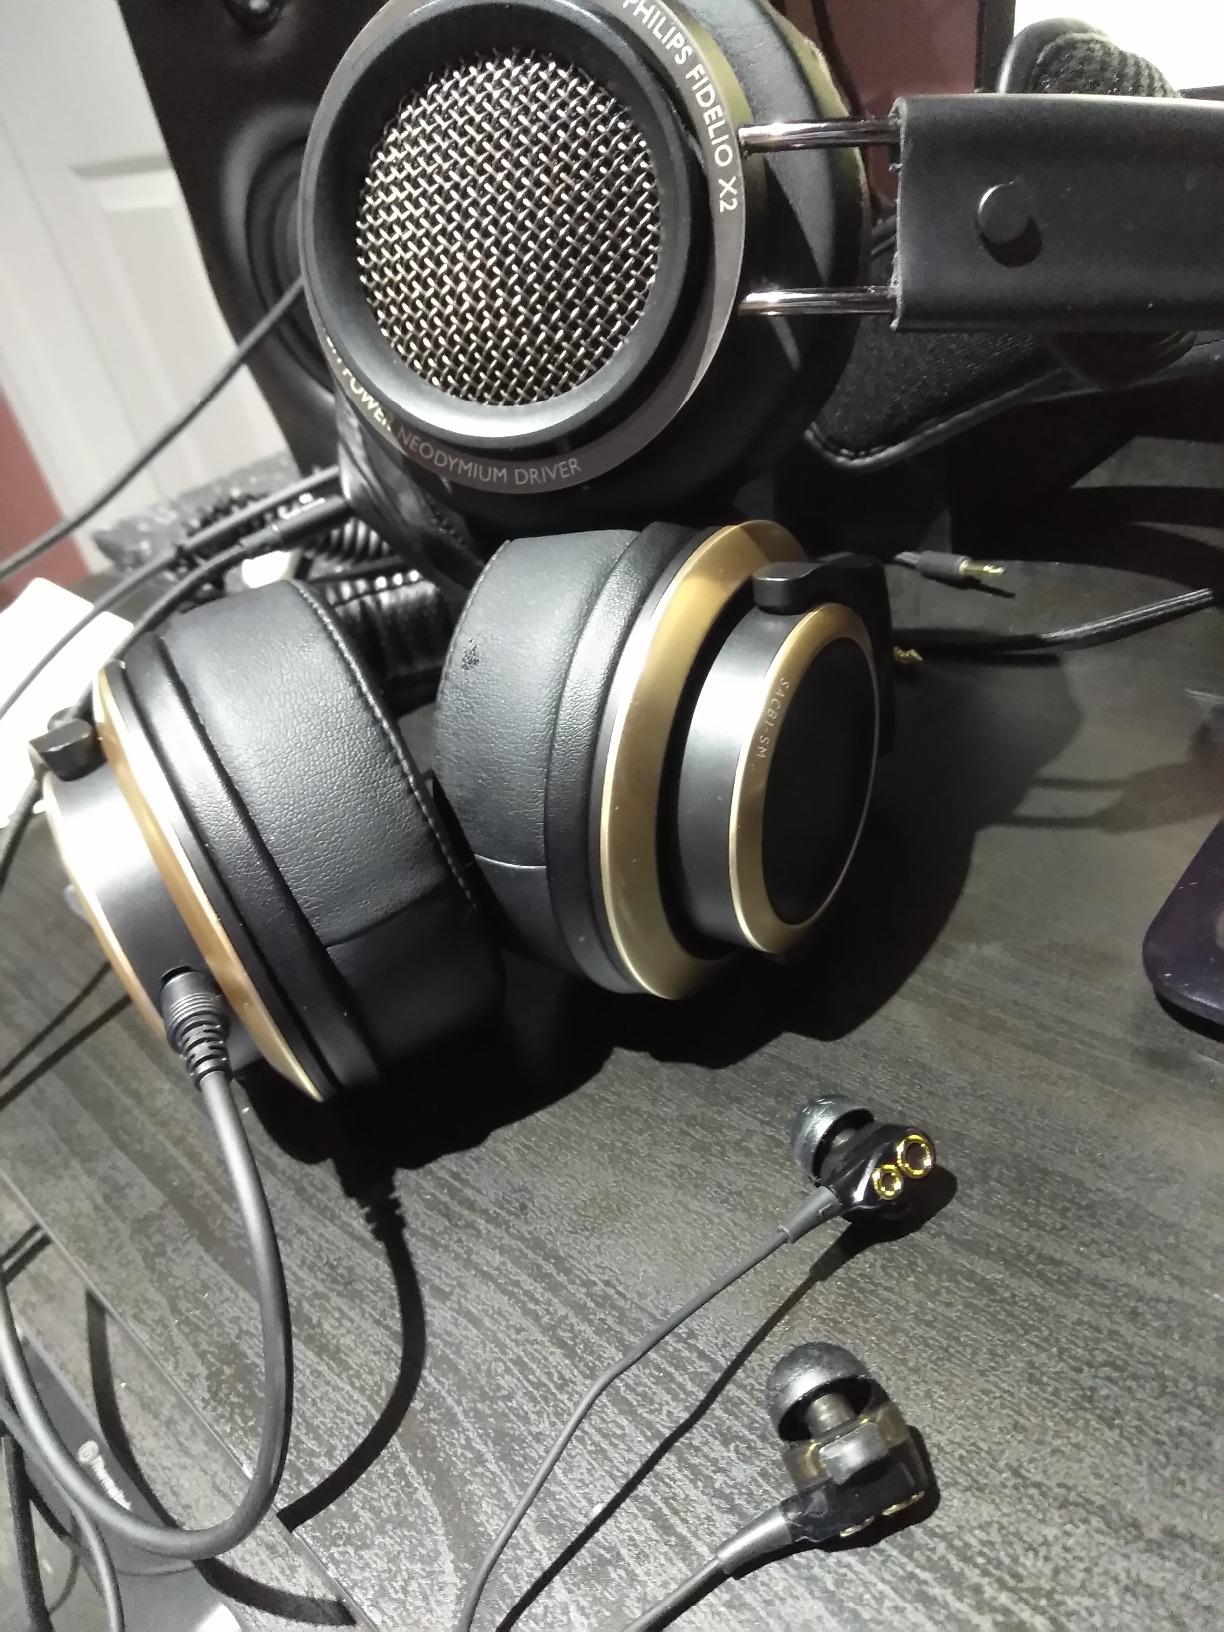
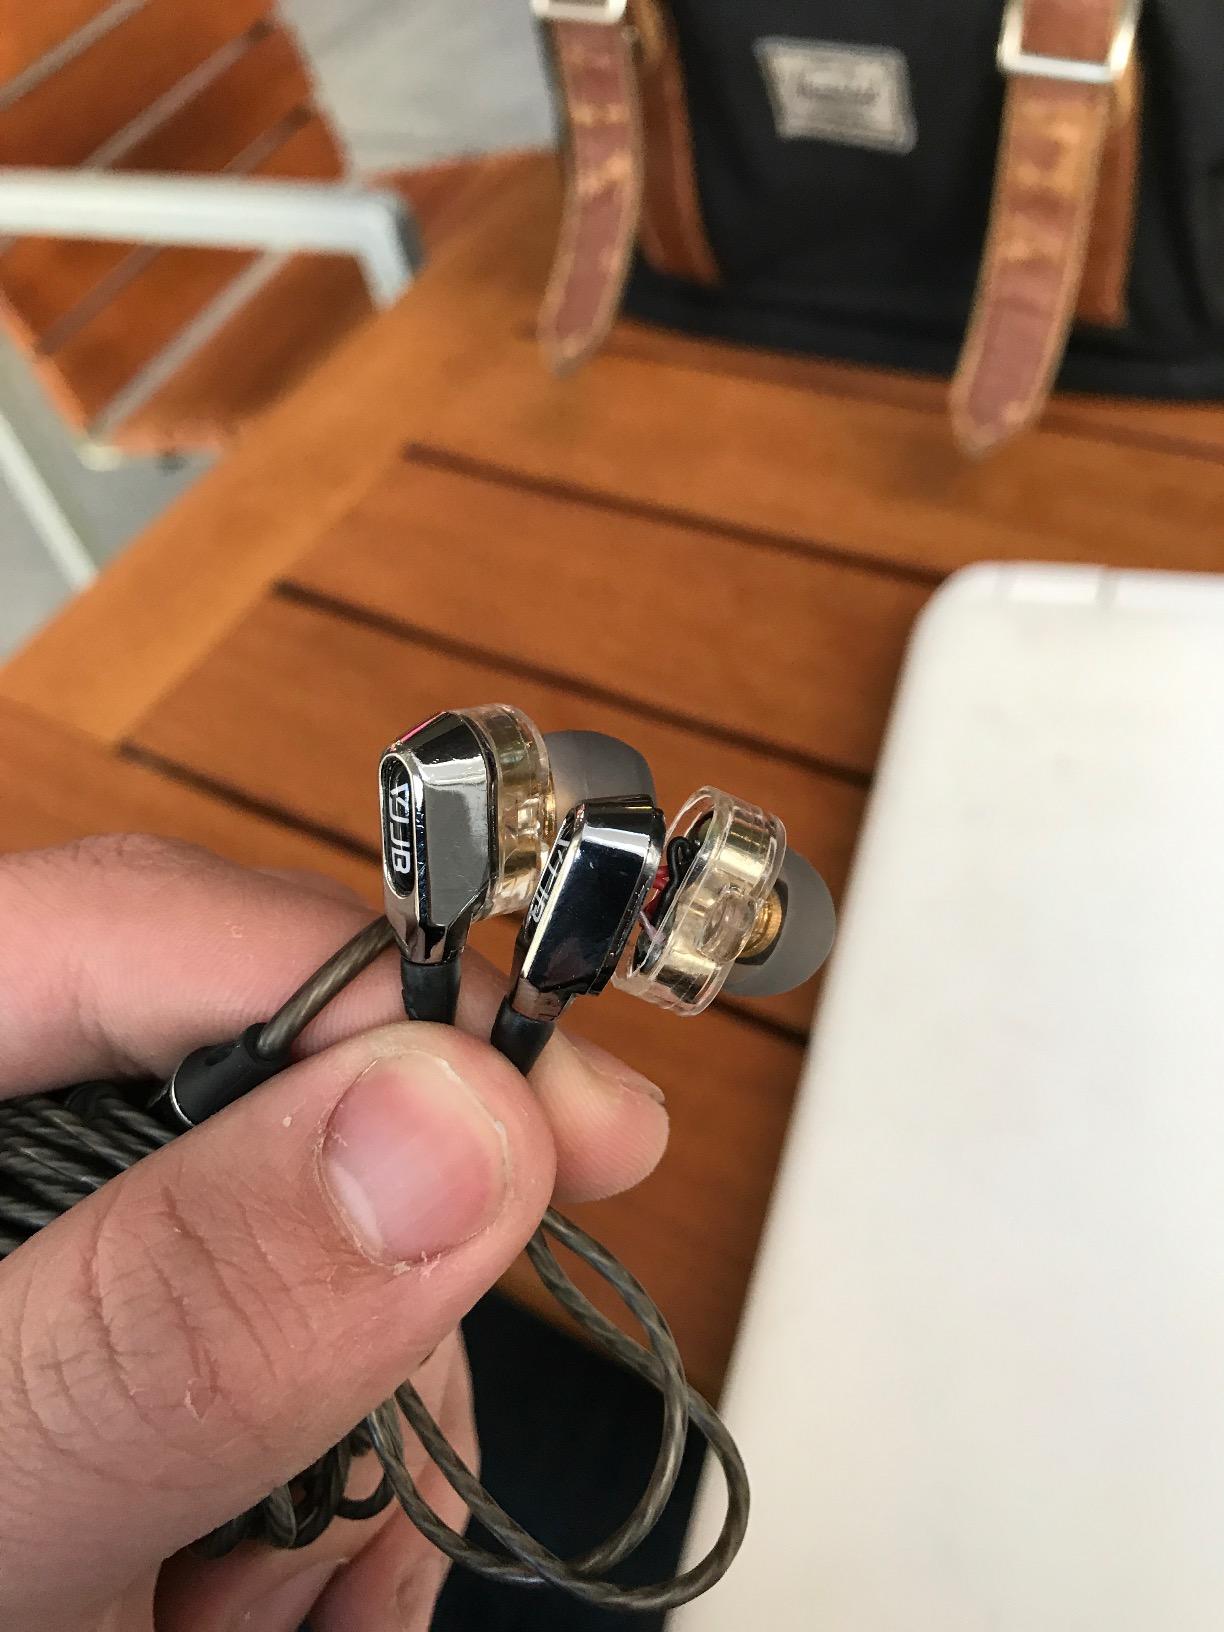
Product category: headphones
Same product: no